Pete Sears

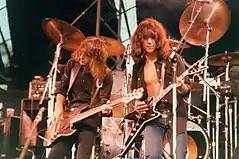
Sears (left) and Craig Chaquico of Jefferson Starship in 1980

In 1974, Sears joined Jefferson Starship, replacing Peter Kaukonen and switching back and forth between bass and keyboards with fellow multi-instrumentalist David Freiberg. He also wrote two or three songs per album with Grace Slick. Grace and Pete wrote the song "Hyperdrive" for the "Dragon Fly" album. "Dragon Fly", made in 1974, was the first official "Jefferson Starship" release as a band. Pete's first brush with Grunt Records was when Airplane drummer Joey Covington brought him to the studio to play bass on Papa John Creach’s first solo album. Grace Slick sang vocals in the same track Pete played on, “The Janitor Drives a Cadillac”. During the 1970s and early 1980s he would perform a ten-minute bass solo regardless of the size of the venue, even when playing to a 100,000 people in New York City's Central Park in 1975. Singer Grace Slick left the band after her non-appearance caused a riot in Germany in 1978; within months drummer John Barbata was severely injured in a car crash and the band's other singer, Marty Balin, also left. The band hired vocalist Mickey Thomas and drummer Aynsley Dunbar. The band's musical direction changed, adopting a hard rock edge after Kantner hired rock producer Ron Nevison. Slick left the band for one album, "Freedom at Point Zero" and Sears' wife Jeannette Sears became one of the principal lyricists alongside Kantner, and Chaquico. Pete and Jeannette wrote some of the band's best-known songs, such as "Stranger", "Save Your Love", and "Winds of Change". Grace had rejoined by this time, and Sears remained with the band after the departure of leader Paul Kantner and the subsequent name change to "Starship", but he became increasingly at odds with the commercial direction the band was taking. Pete and Jeannette were working heavily on Central American human rights issues at this time, and wrote several songs on the subject that were considered by the band to be too political in nature for a mostly upbeat pop record. He played only bass on the double-platinum 1985 album "Knee Deep in the Hoopla" and finally left the group in 1987 shortly after appearing in the music video to "Nothing's Gonna Stop Us Now".